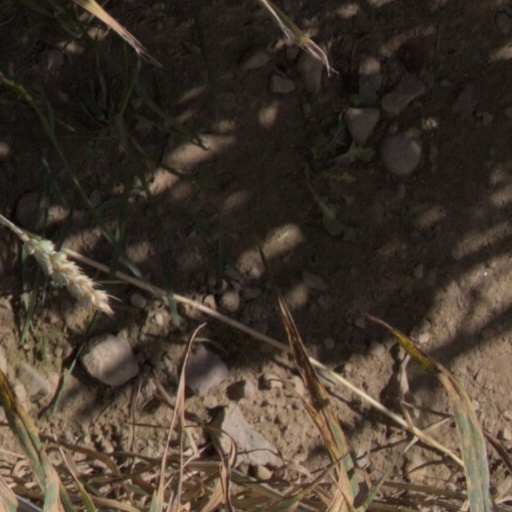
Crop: wheat